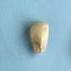
Maize quality: Good